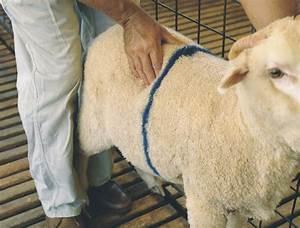
sheep